Michael Flynn (footballer)

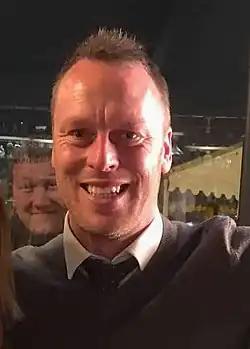
Flynn in 2019

Michael John Samuel Flynn (born 17 October 1980) is a Welsh professional football manager and former player who played as a midfielder. He is currently the manager of EFL League Two side Cheltenham Town.